Lojer

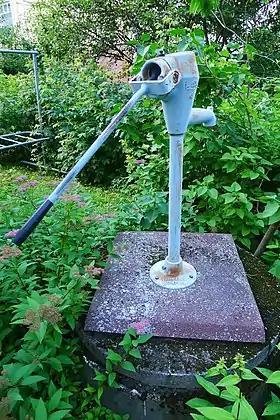
Vammalan Konepaja / Nira pump in a garden Finland.

In the late 1930s and the 1940s the Winter War and the Continuation War also affected Vammalan Konepaja's activities. The company had been trading for twenty years when, on the eve of the Winter War, the armoury was moved from the capital to Vammala. Weapons workshop 1 took up residence in Vammalan Konepaja's premises on 3.11.1939. At first, the armoury's role was to prepare M91 rifles and to fix M09 machine guns. Later, the armoury worked with Vammalan Konepaja to make parts for machine gun locks and pistols. It has been estimated that around half the artillery shells fired during the last wars were made in the Vammala armoury. After the wars Konepaja took part in war reparations by manufacturing a variety of machine parts. It was also around this time, in 1943, that the company became a limited company.